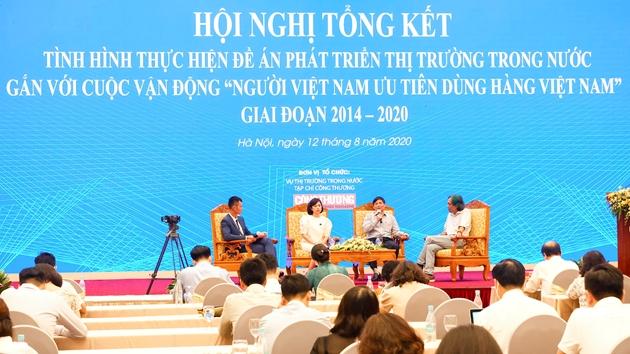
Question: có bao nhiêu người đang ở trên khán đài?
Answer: có bốn người đang ở trên khán đài